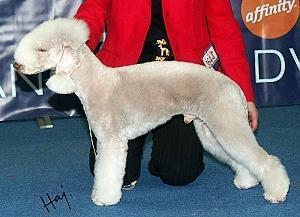
Bedlington_terrier